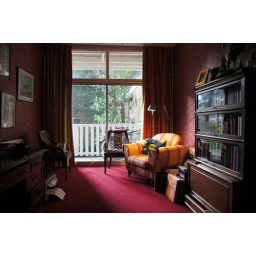
The book shelves are mostly behind me... This is downstairs on the ground floor, beneath the living room.